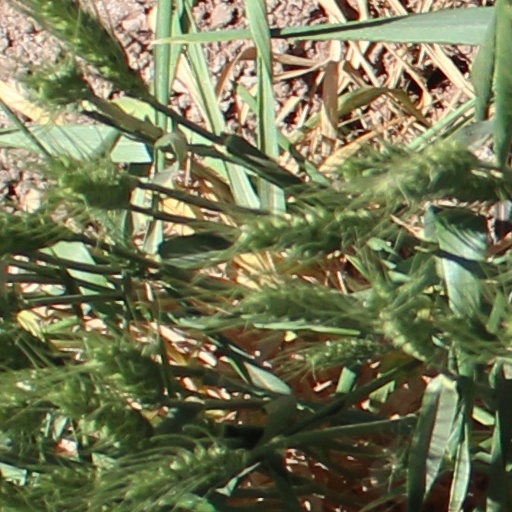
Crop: wheat